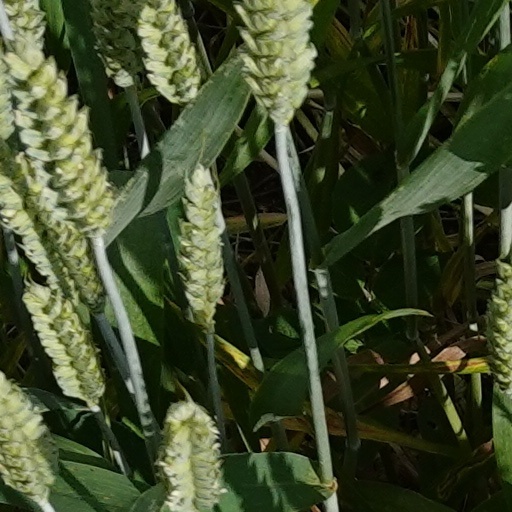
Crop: wheat